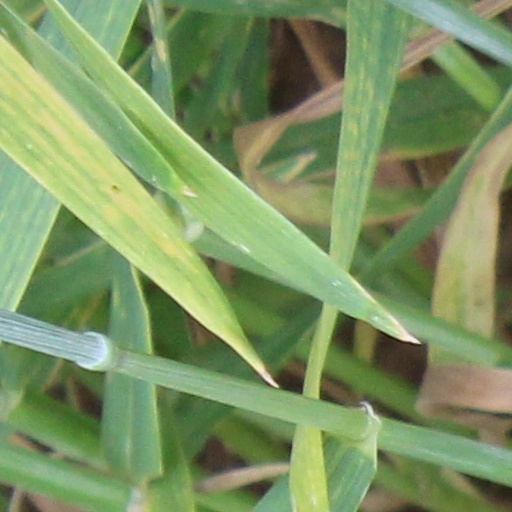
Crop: wheat